Timeline of the 2020 Thai protests (September 2020)

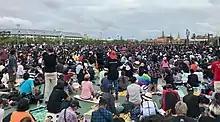
The occupation of Sanam Luang by demonstrators on 19 September 2020.

In a rally described as one of the largest protests in years, on 19 September, protesters gathered at Thammasat University after university gates were opened following a stand-off. Protesters occupied Sanam Luang in the afternoon and stayed overnight, with attendance estimated at anywhere between 20,000 and 100,000, while the police mobilized more than 10,000 officers. On 20 September, the protesters installed a plaque symbolizing democracy at Sanam Luang, intended as a successor to the original memorial plaque installed at the Royal Plaza during the 1932 Siamese Revolution, which had disappeared in 2017. The protesters shifted from their originally declared objective of moving to Government House, which was heavily barricaded, and instead submitted their demands to the President of the Privy Council via the chief of the Metropolitan Police Bureau before dispersing, and its leader declared victory. There were no reports of violence; protest leader Parit Chiwarak called for a general strike on 14 October to commemorate the 1973 Thai popular uprising. The plaque was removed less than 24 hours after it was installed; however, it has since proliferated as an online meme. Some international media described the rally as an open challenge to Vajiralongkorn's rule, and complaints have been filed against the protest leaders, including an accusation of lèse majesté.